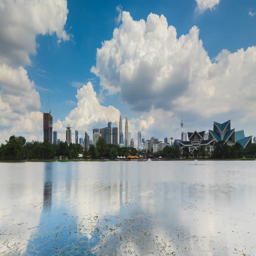
time lapse : cityscape view during day overlooking the city skyline with dancing clouds and reflections